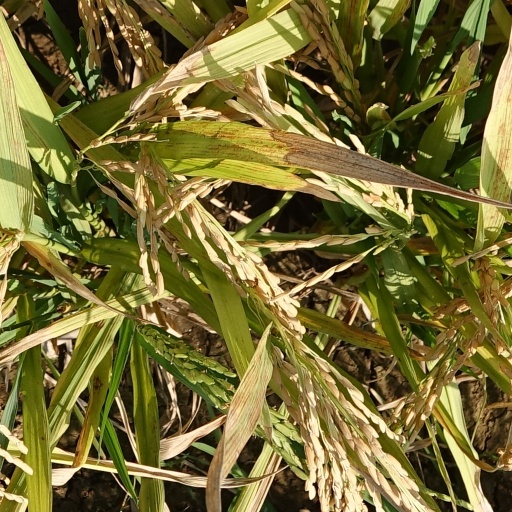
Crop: rice